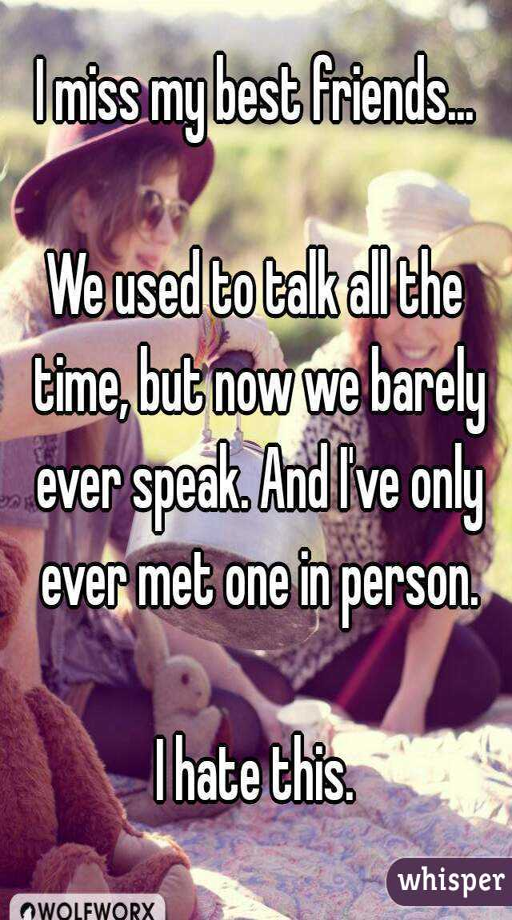
i miss my best friends ... we used to talk all the time , but now we barely ever speak .